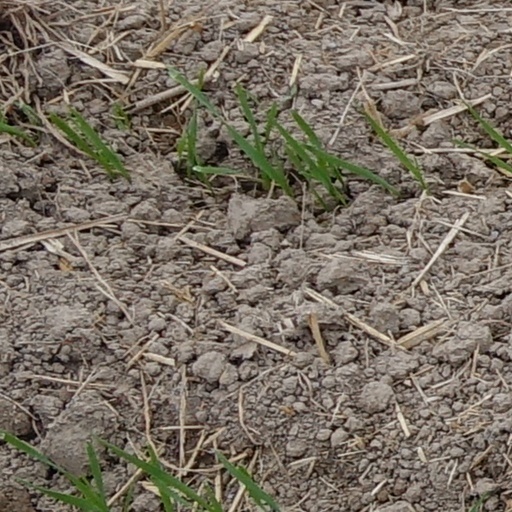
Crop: wheat